Biff Hoffman

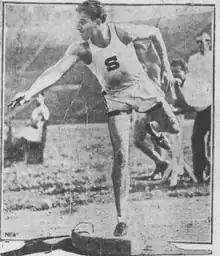

Clifford Ellsworth "Biff" Hoffman (1904 – January 29, 1954) was an American football player and track and field star of the 1920s. He set a collegiate discus record in 1925 and was captain of the 1927 Stanford Indians football team, kicking the winning point after touchdown in the 1928 Rose Bowl Game.